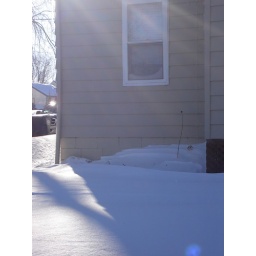
Snow, snow, snow. Even in my bedroom window sill!